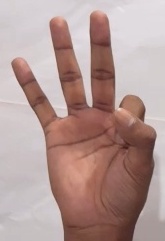
ASL sign: 9